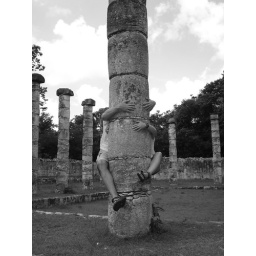
columns in black and white